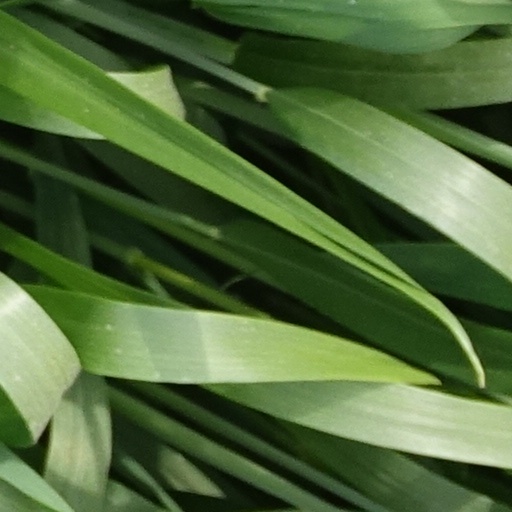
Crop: wheat